SS Czar

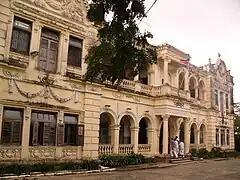
"Pułaski" made several stops in Kilindini, where the Royal Navy Eastern Fleet was based in 1942. The UK code-breaking operation FECB was housed in the Allidina Visram school in 1942–43 (pictured here in 2006).

Over the next seven months, "Pułaski" operated in the Indian Ocean, primarily sailing between Middle Eastern and East African ports. Beginning in late August, "Pułaski" sailed between Aden and ports of Suez, Durban, Berbera, Mombasa, Massawa, Port Sudan, and Kilindini. From Kilindini, in March 1942, the liner sailed to Colombo and back to Durban on 8 April. While at Durban, a fire gutted the bridge in what may have been sabotage.